Jenny Cooper (illustrator)

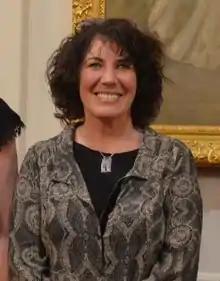
Jenny Cooper

Cooper was born and grew up in Wellington. She studied graphic design at Christchurch Polytechnic and her first job after graduation was at Canterbury Museum. In 1998 she began working as a freelance illustrator, drawing for junior fiction and educational books.